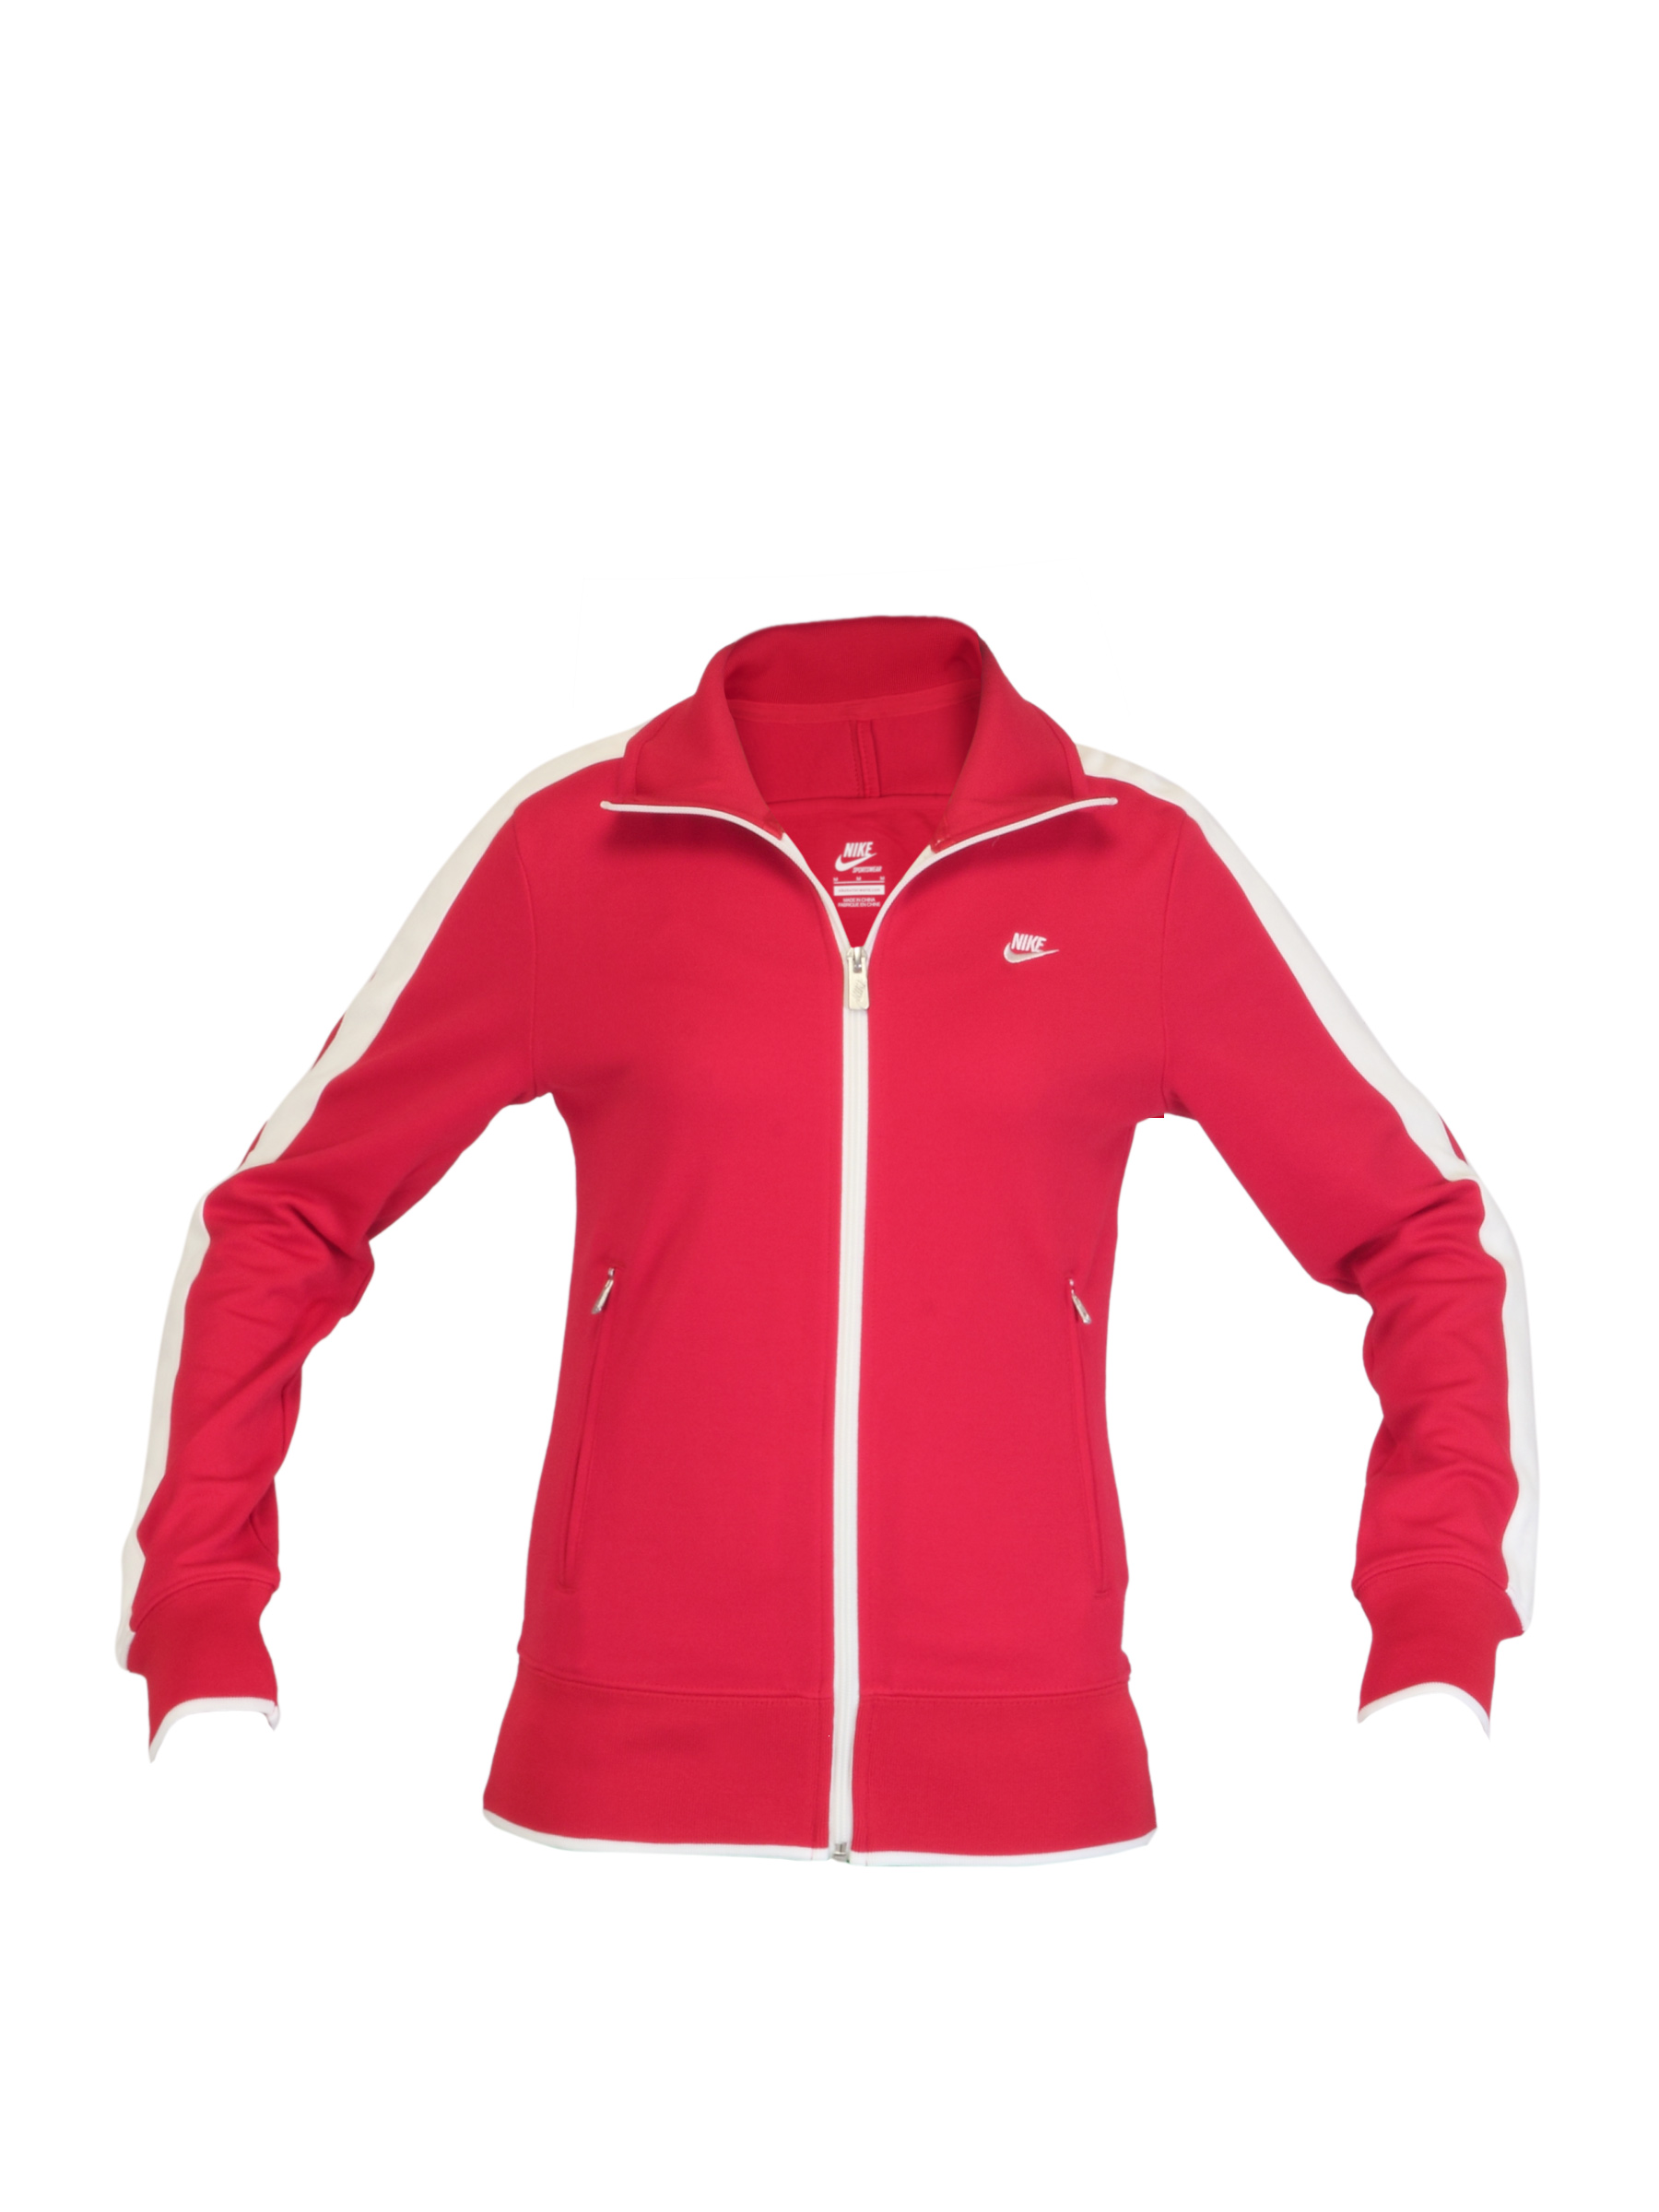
Nike Women Football Red Jacket
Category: Apparel / Topwear / Jackets
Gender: Women
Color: Red
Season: Summer 2012
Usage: Sports